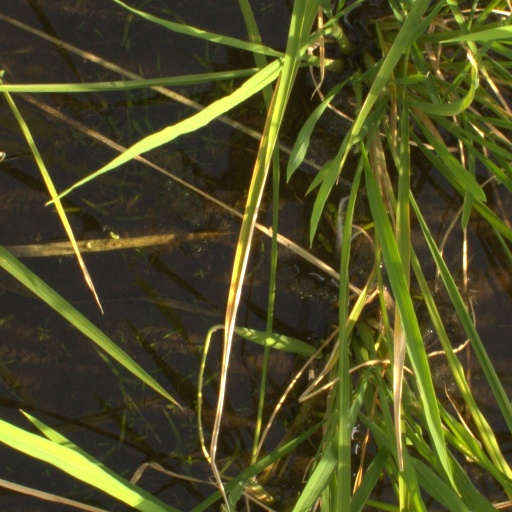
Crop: rice